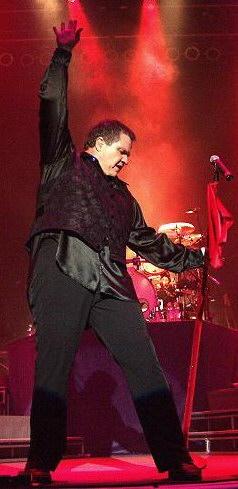
มีต โลฟ

| name = มีต โลฟ
| background = solo_singer
| image = Meat Loaf in performance (New York, 2004).jpg
| caption = แสดงคอนเสิร์ตในปี 2004
| birth_name = มาร์วิน ลี อะเดย์
| alias = ไมเคิล ลี อะเดย์
| birth_place = ดัลลาส, รัฐเท็กซัส, สหรัฐอเมริกา
| death_place = ออสติน รัฐเท็กซัส สหรัฐ
| genre = ร็อก, ฮาร์ดร็อก, เฮฟวีเมทัล
| occupation = นักร้อง, นักแต่งเพลง, นักแสดง, โปรดิวเซอร์เพลง
| instrument = เสียงร้อง, กีตาร์, คีย์บอร์ด, แซกโซโฟน
| years_active = 1968–2022
| label = Rare Earth Records, Cleveland International Records, Epic Records|Epic, RCA, Atlantic, Arista Records|Arista, Music Corporation of America|MCA, Polydor, Sanctuary Records|Sanctuary, Mercury Records|Mercury, Virgin Records|Virgin
| associated_acts = Jim Steinman, Patti Russo, Tenacious D, Ellen Foley, Marion Raven, Jennifer Hudson, Pearl Aday
| website = Meatloaf.com
ไมเคิล ลี อะเดย์ () หรือเป็นที่รู้จักในชื่อ มีต โลฟ () และมีต โลฟ อะเดย์ () (27 กันยายน ค.ศ. 1947 – 20 มกราคม ค.ศ. 2022) เป็นนักดนตรีร็อกชาวอเมริกันและนักแสดง เขามีผลงานอัลบั้มไตรภาคชุด "Bat out of Hell" อันประกอบด้วย "Bat Out of Hell", "Bat out of Hell II: Back into Hell" และ "Bat out of Hell III: The Monster Is Loose" โดยอัลบั้มชุด "Bat out of Hell" ขายได้มากกว่า 40 ล้านชุด หลังจากนั้นกว่า 30 ปี ก็ยังคงมียอดขายราว 200,000 ชุดต่อปี และยังติดชาร์ตมานานกว่า 9 ปี BBC - radio 2 - Sold on Song - Top 100 - no 8 - 'Bat Out Of Hell '. Bat Out Of Hell - The Story Behind The Album.
ถึงแม้ว่าเขาจะประสบความสำเร็จกับอัลบั้ม "Bat Out of Hell" และ "Bat out of Hell II: Back into Hell" ซึ่งได้รับรางวัลแกรมมี่ในสาขาร้องเพลงร็อกยอดเยี่ยม แต่ผลงานเดี่ยวในชุดต่อ ๆ มาก็ยากที่จะสร้างความแข็งแรงให้กับชีวิตเขา ในประเทศบ้านเกิด แต่เขาก็ยังคงเป็นไอค่อนและได้รับความนิยมในยุโรป โดยเฉพาะในสหราชอาณาจักร ที่เขาติดอันดับ 23 ของอัลบั้มที่ใช้เวลารวมอยู่ในชาร์ตนานที่สุด เขาติดอันดับในการจัดอันดับทางช่องวีเอชวันในหัวข้อ 100 ศิลปินฮาร์ดร็อกที่ยอดเยี่ยมที่สุด
มีต โลฟยังมีผลงานทางภาพยนตร์และโทรทัศน์กว่า 50 เรื่อง Meat Loaf ซึ่งในบางครั้งแสดงเป็นตัวเขาเองหรือรับบทบาทเกี่ยวกับนักร้อง นักดนตรีบนเวที เขาเป็นที่รู้จักกับบท เอ็ดดีและ ดร. สก็อตต ในรายการที่ชื่อ "The Rocky Horror Show", เอ็ดดี้ใน "The Rocky Horror Picture Show", โรเบิร์ต "บ็อบ" พอลสัน ใน "Fight Club (film)|Fight Club", ไทนี่ เดอะเบาเซอร์ ใน "Wayne's World", เดนนิส พนักงานขับรถบัสใน "Spice World" และพ่อของแจ็ก แบล็กใน "Tenacious D in The Pick of Destiny"
== อ้างอิง ==
หมวดหมู่:นักร้องอเมริกัน
หมวดหมู่:นักแสดงอเมริกัน
หมวดหมู่:ผู้ที่ได้รับรางวัลแกรมมี
หมวดหมู่:ศิลปินสังกัดโมทาวน์เรเคิดส์
หมวดหมู่:ศิลปินสังกัดแอริสตาเรเคิดส์
หมวดหมู่:ศิลปินสังกัดอีพิกเรเคิดส์
หมวดหมู่:บุคคลจากแดลลัส